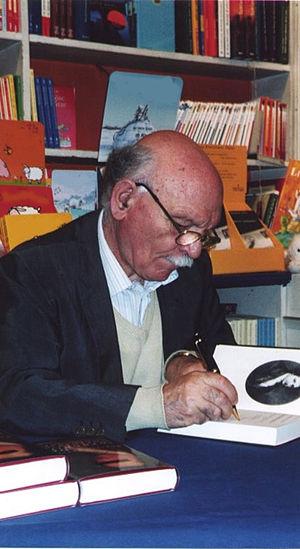
Roberto Zapperi est un historien de l'art italien né le 20 janvier 1932.